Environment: lab
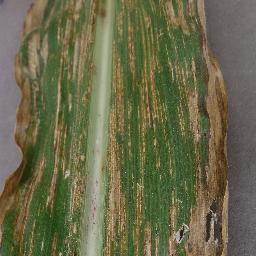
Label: gray_leaf_spot